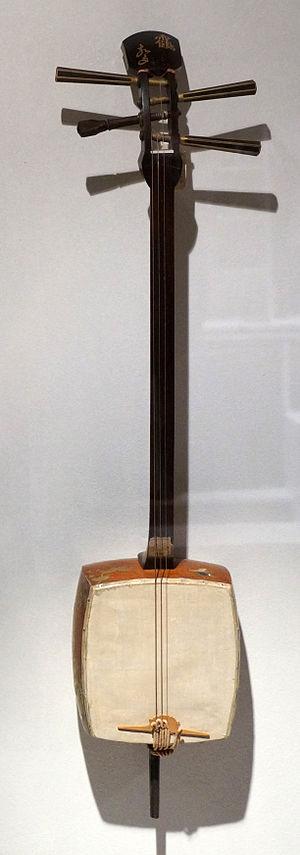
au Musée barrois.